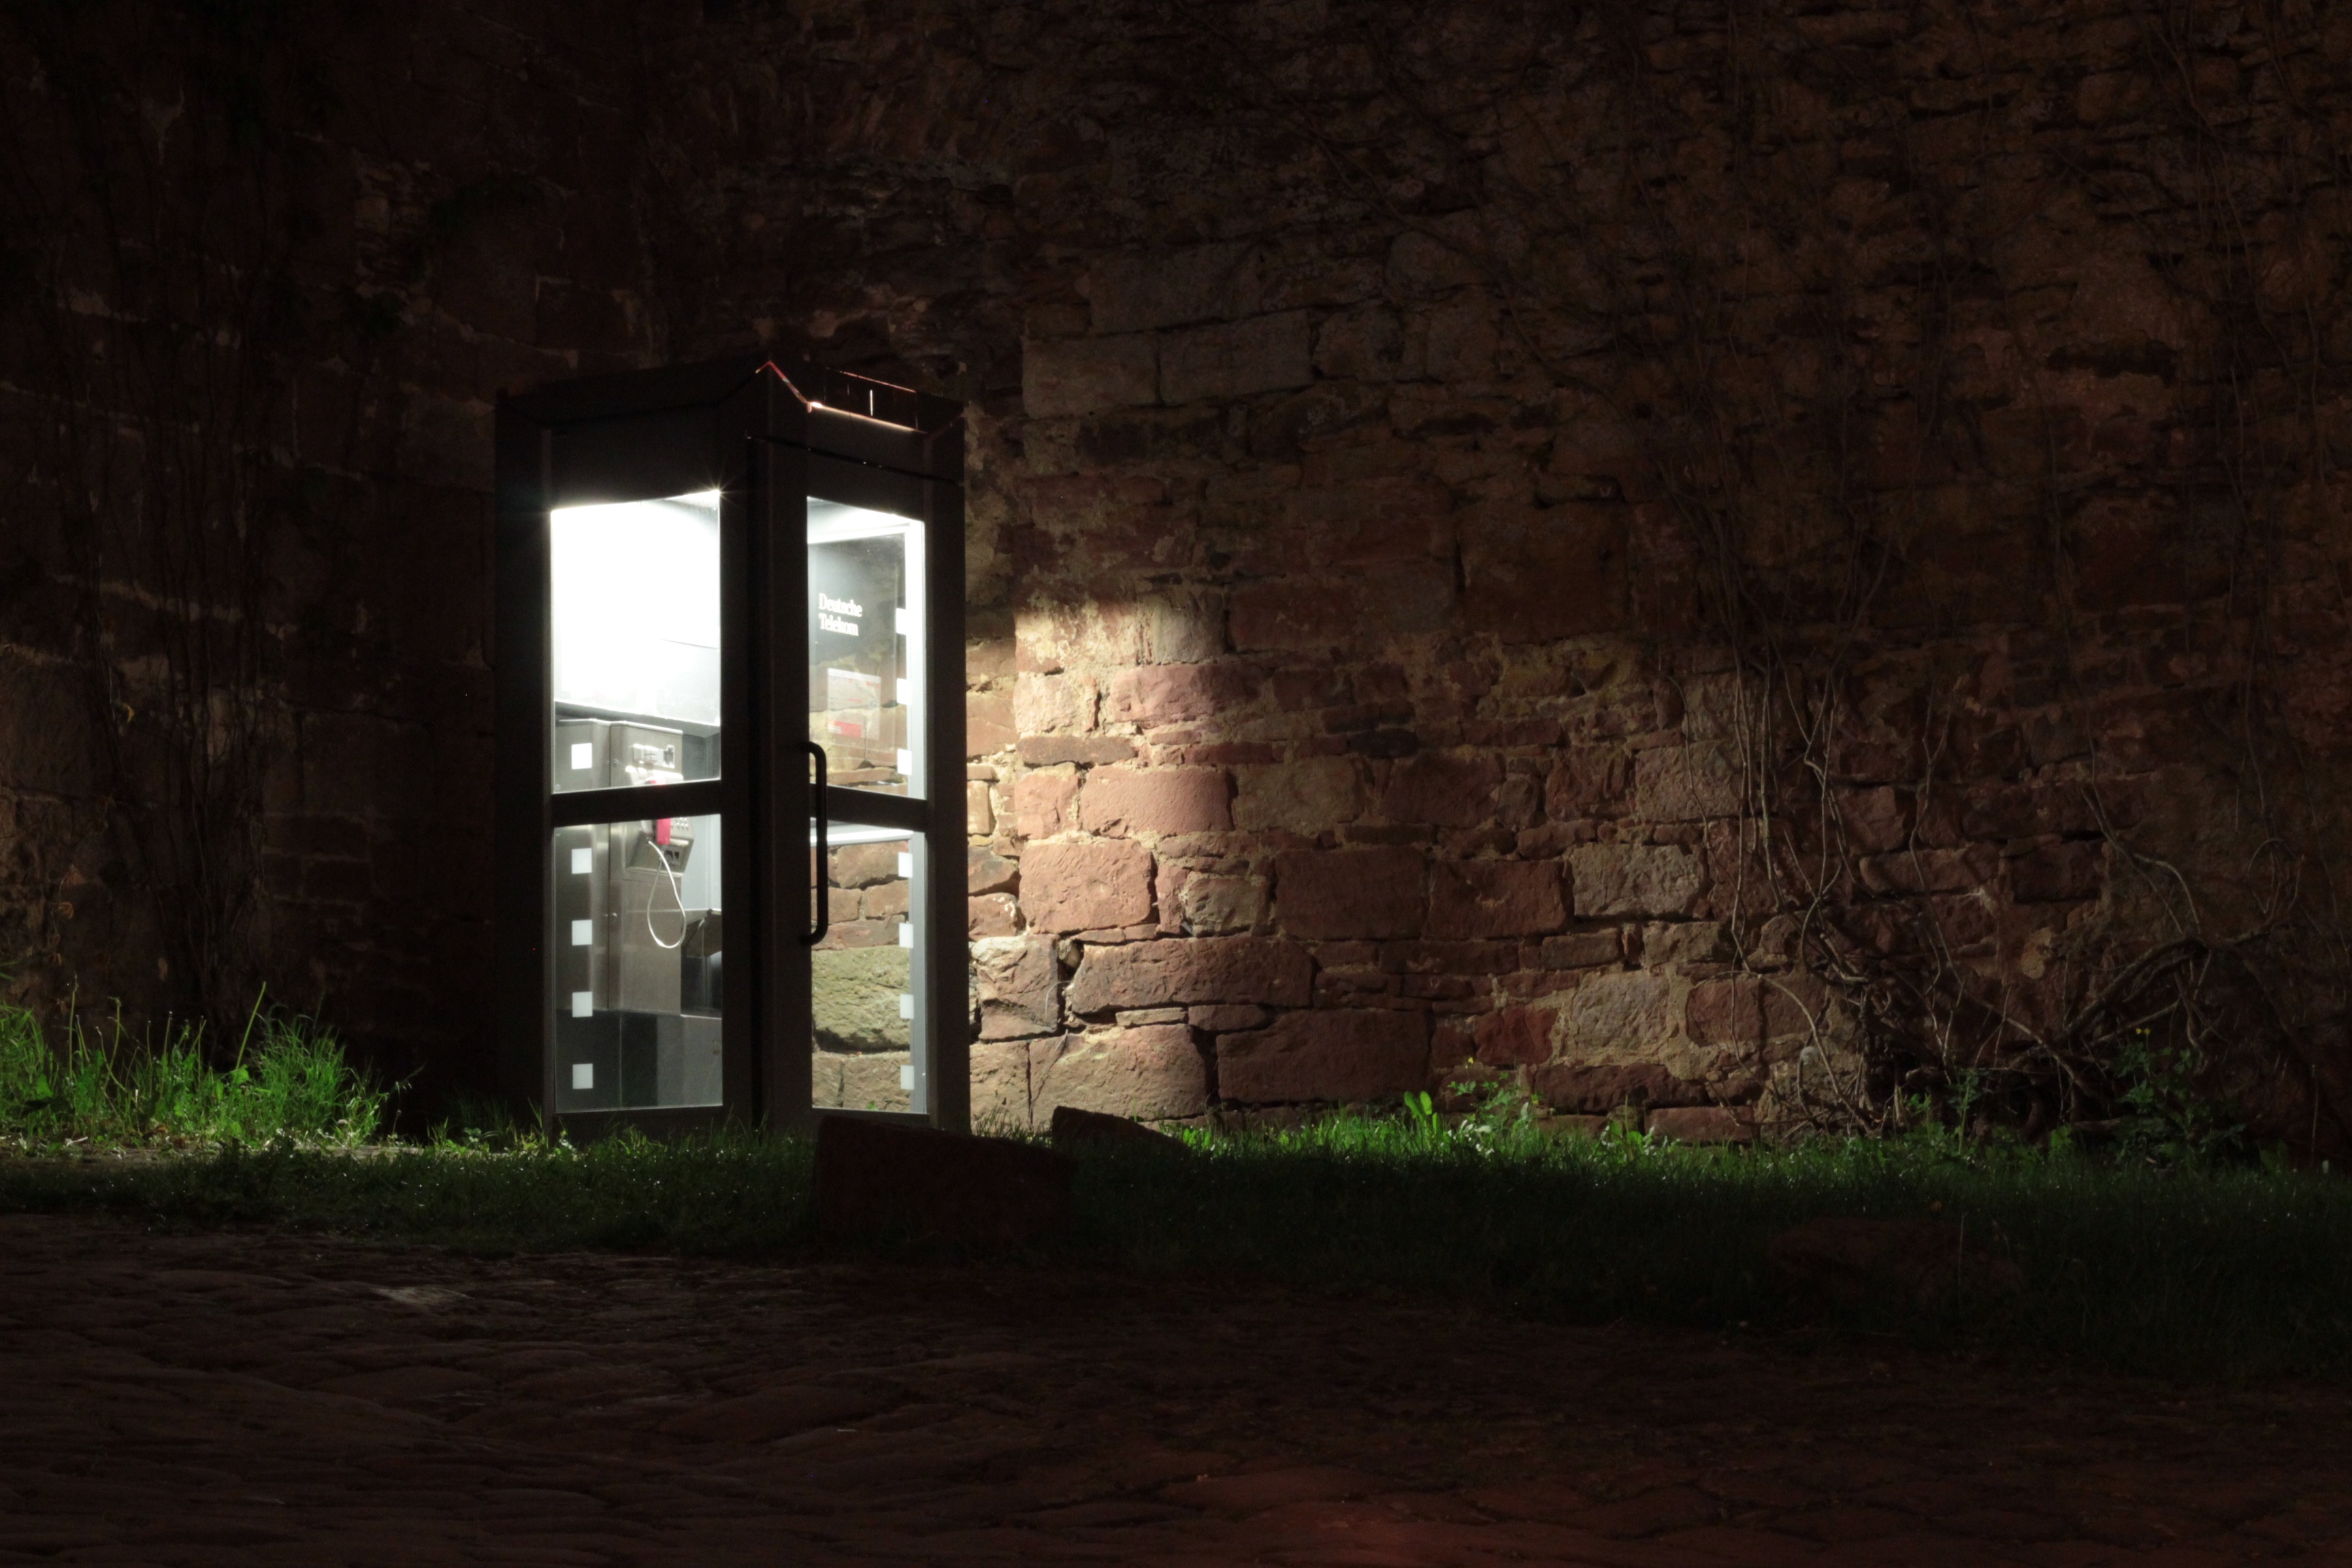
grass, light, architecture, wood, night, house, sunlight, building, wall, dark, evening, green, shadow, darkness, stone wall, lighting, illuminated, outdoors, lights, eerie, phone booth, urban area